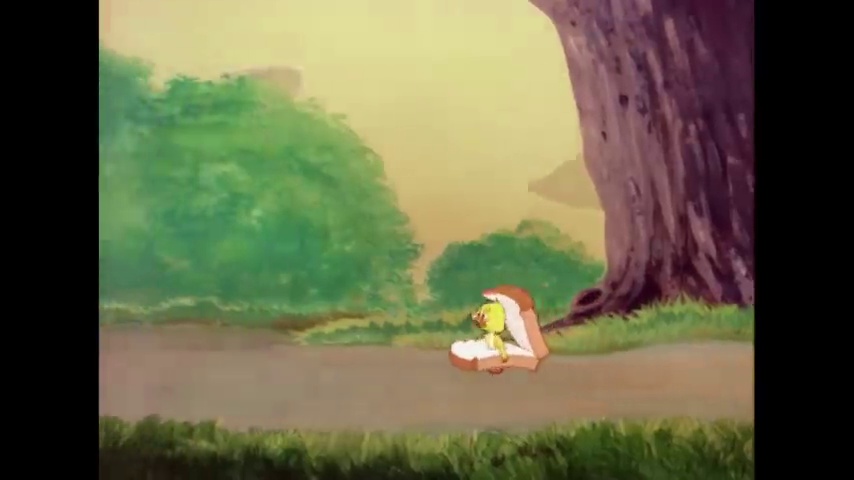
Portrait style: Cartoon Portrait